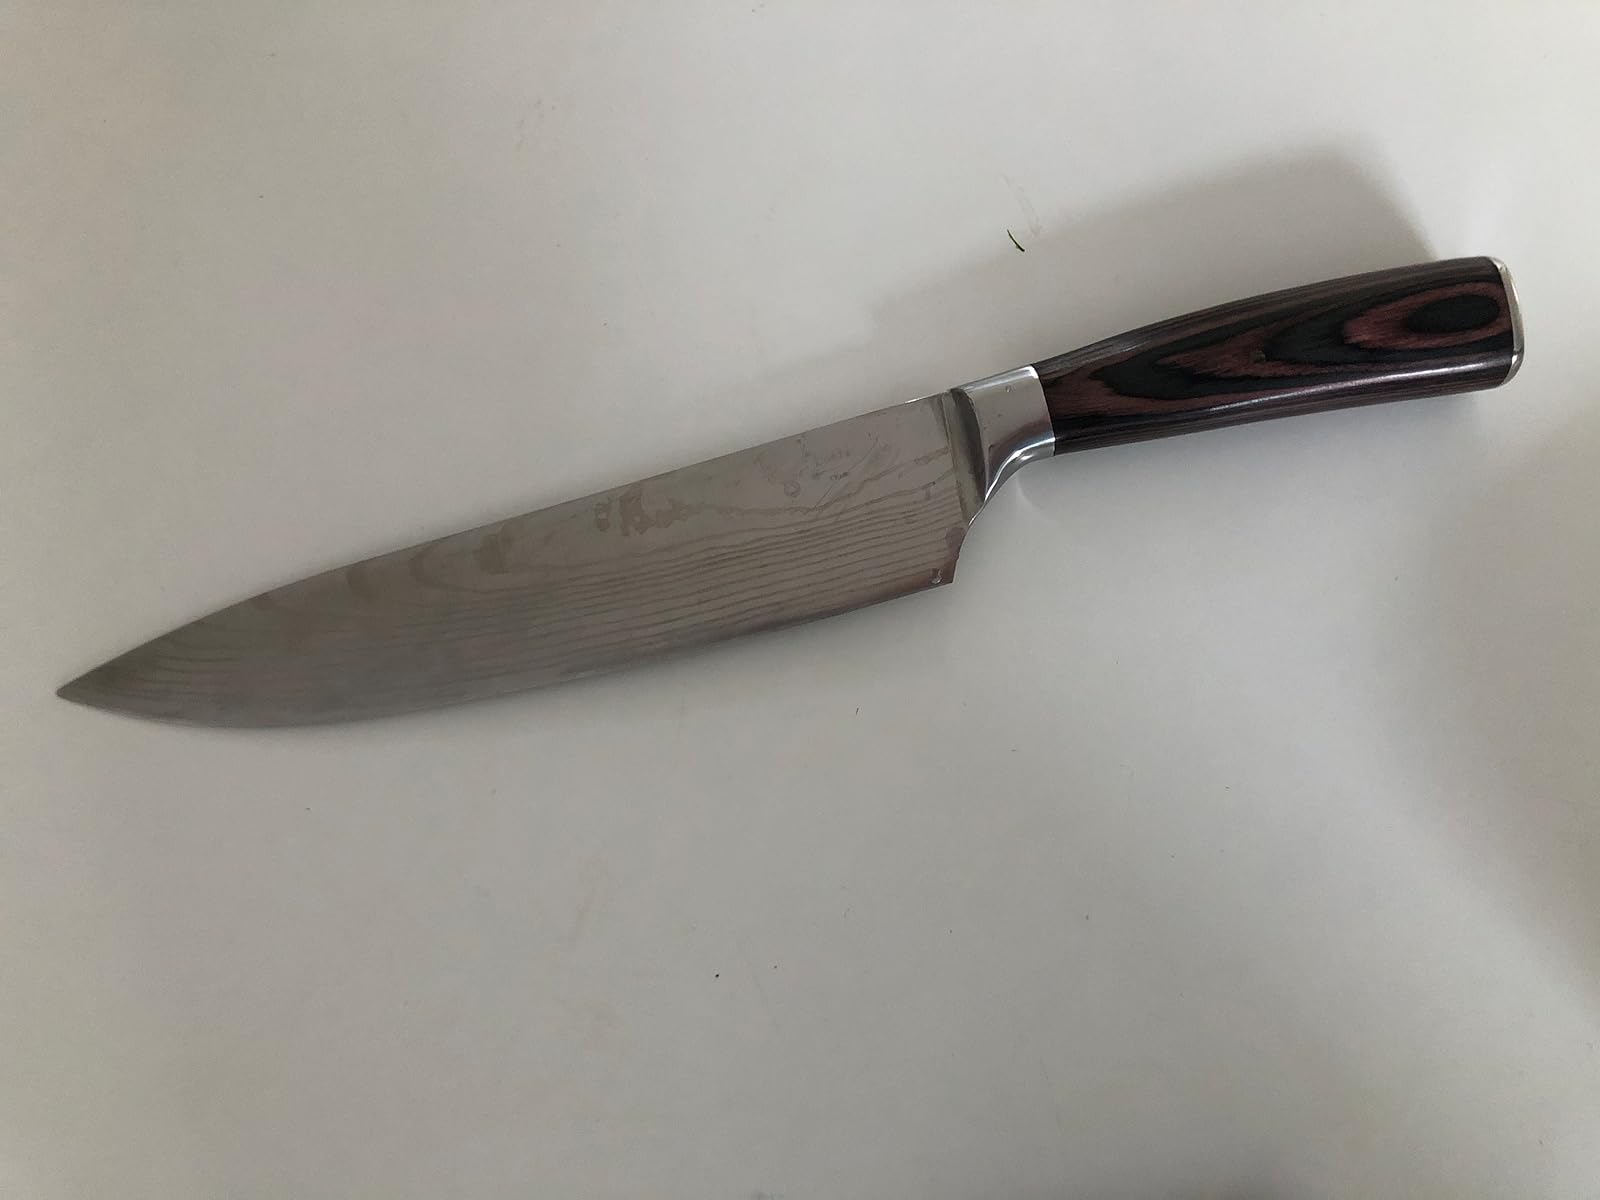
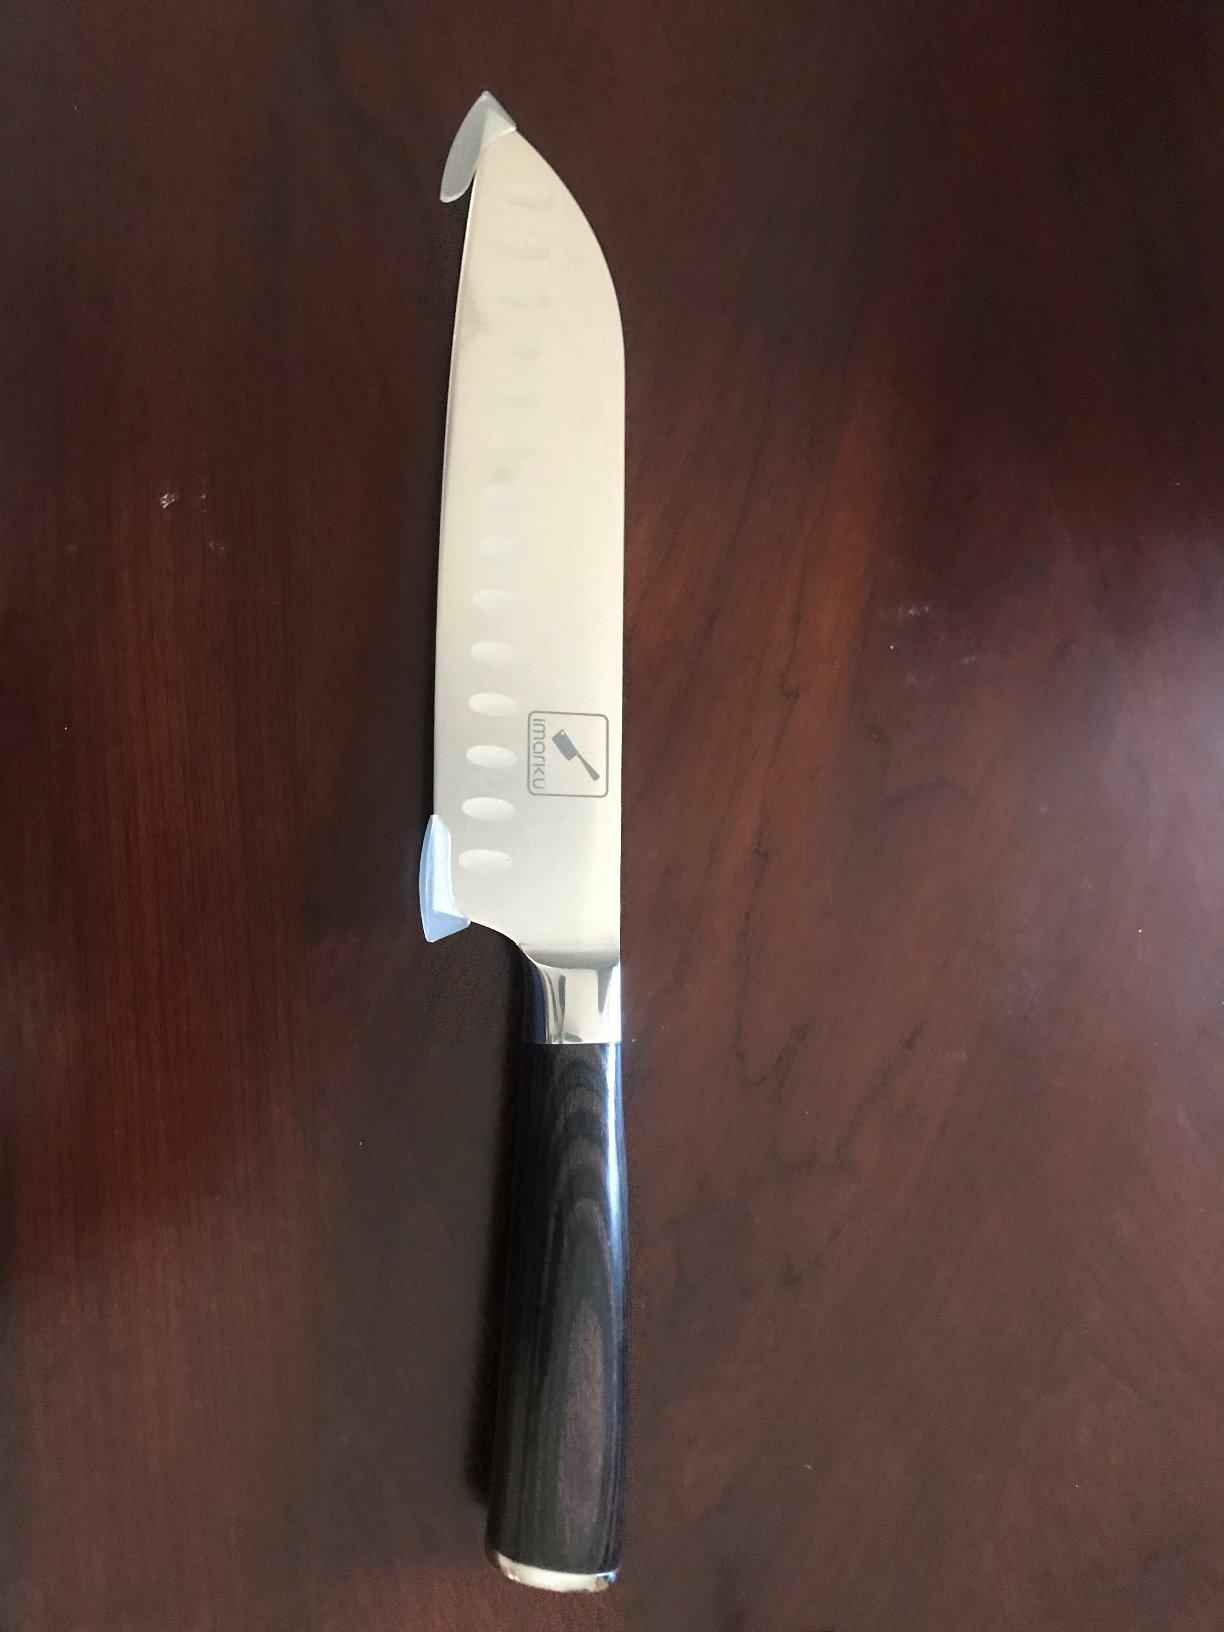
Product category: items_knife
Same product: no